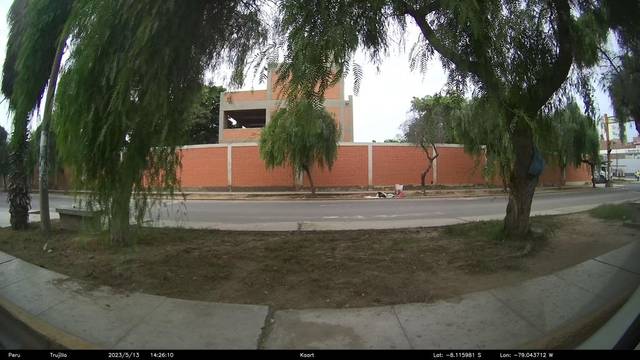
Region: Peru
Coordinates: -8.116, -79.044